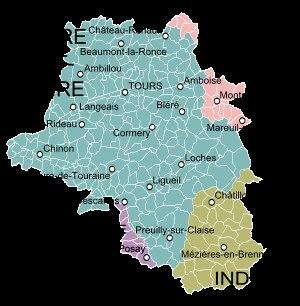
La Touraine est une des anciennes provinces de France, héritière de la civitas turonensis ou cité des Turones, dont elle tire son nom. Les comtes d'Anjou et de Blois, maîtres politiques de la Touraine, sont longtemps plus puissants que les rois capétiens, mais la généralisation de la seigneurie franco-flamande et son besoin de garantie de paix réhabilitent le pouvoir central longtemps oublié. Au terme d'une reprise capétienne séculaire, Philippe Auguste s'impose face à la prestigieuse dynastie Plantagenêt après 1216. Toute la Touraine et quelques places fortes sont sous l'égide de la maison royale de France.